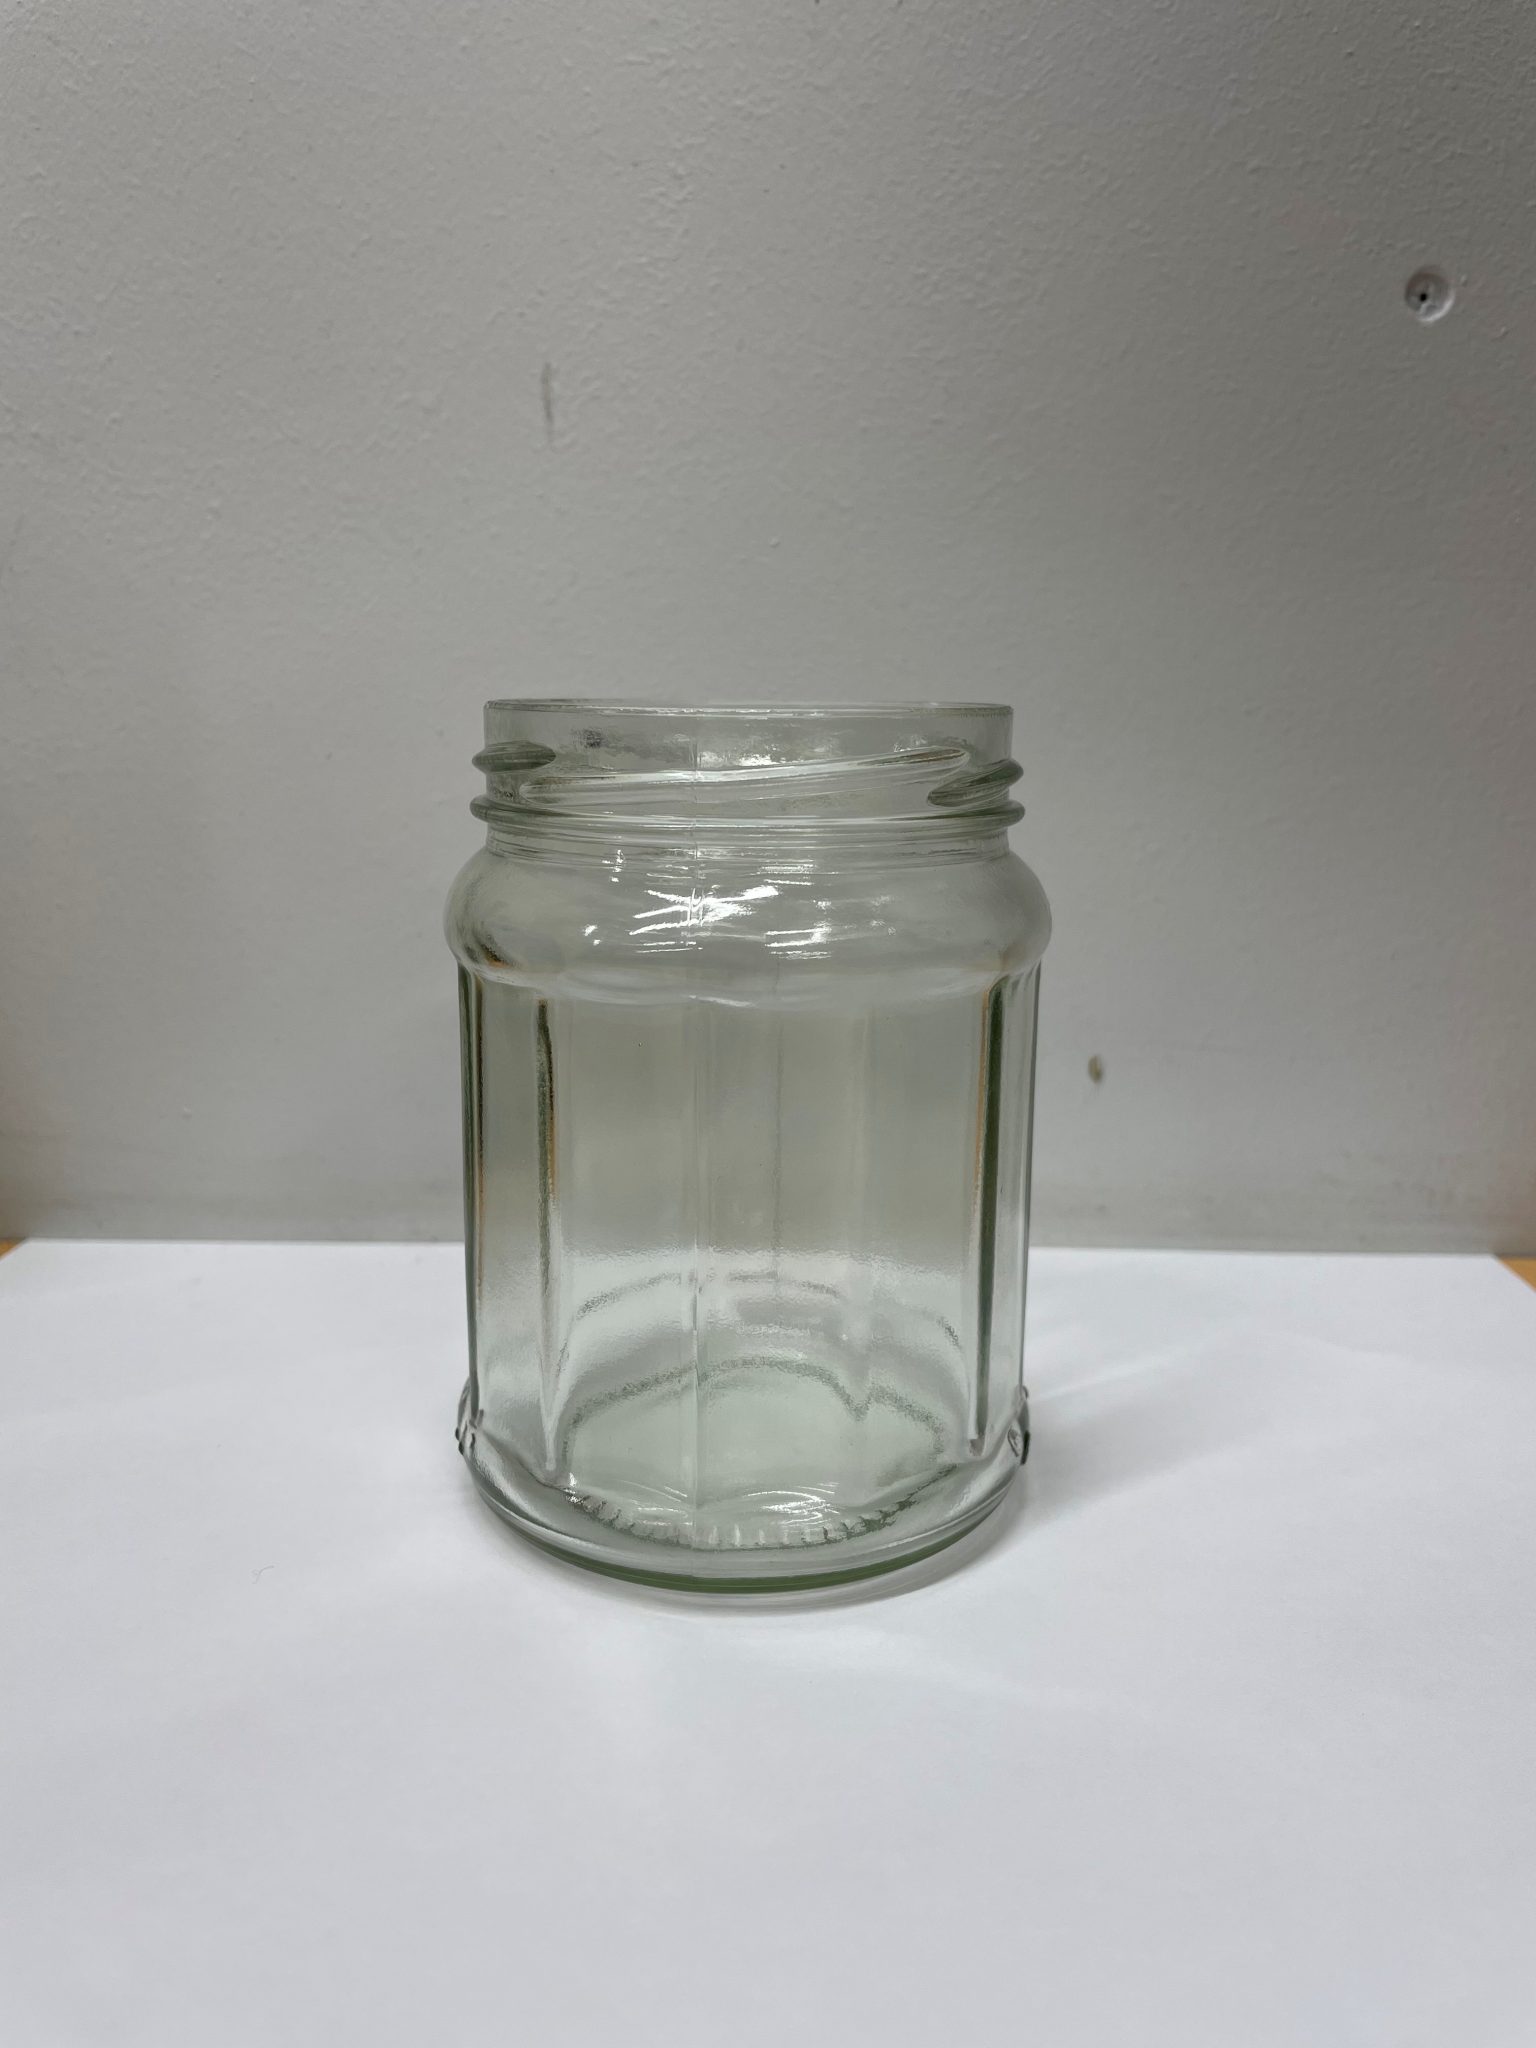
Label: glass